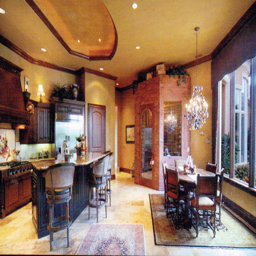
painting and decorative finishes on walls , ceiling and wood .